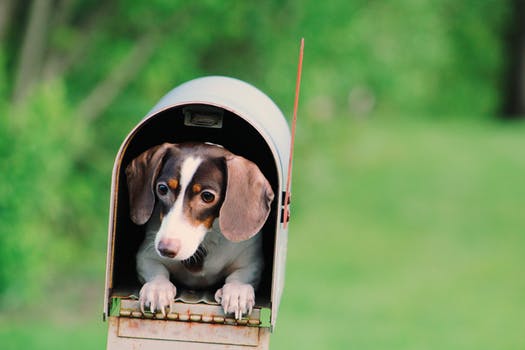
Label: No Watermark